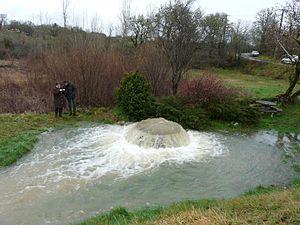
Source artésienne du Blâme (après une période de plusieurs jours de fortes pluies), puits de Bontemps, Brouchaud, Dordogne, France.